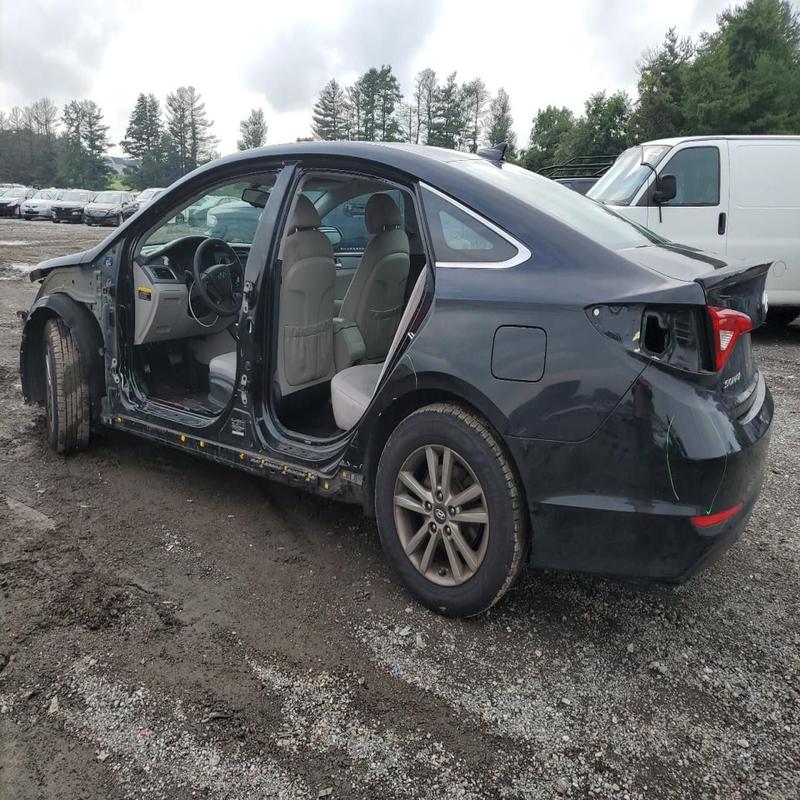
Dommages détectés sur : aile avant gauche, porte avant gauche, porte arrière gauche, feu arrière gauche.
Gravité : majeur